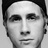
Emotion: sad